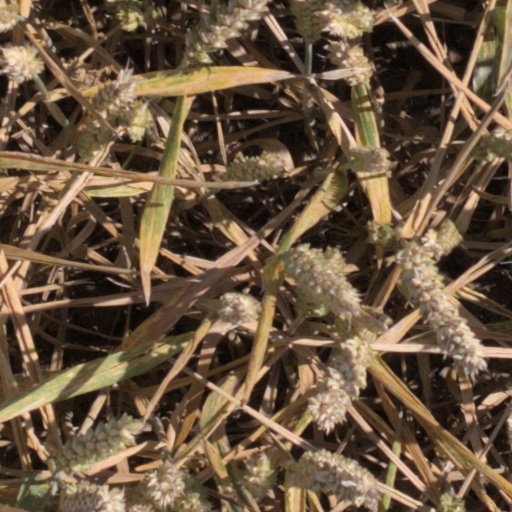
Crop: wheat